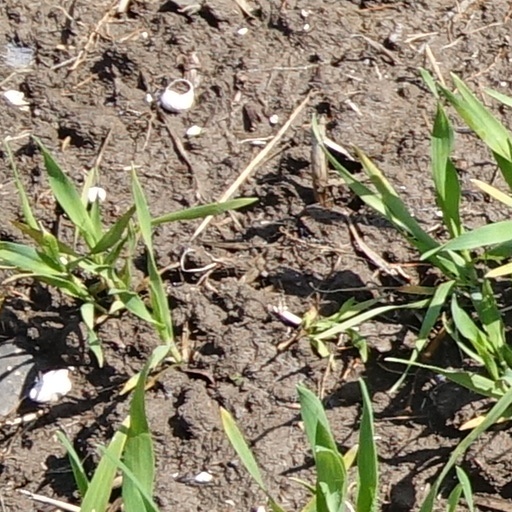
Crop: wheat